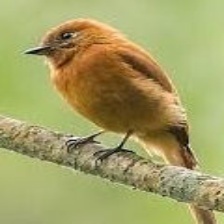
Species: CINNAMON FLYCATCHER
Scientific name: PYRRHOMYIAS CINNAMOMEUS